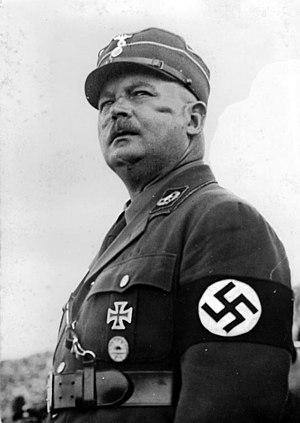
La Sturmabteilung, abrégée en SA, est une organisation paramilitaire du Parti national-socialiste des travailleurs allemands, organisation dont est ensuite issue la SS. La SA joua un rôle important dans l'accès au pouvoir d’Adolf Hitler en 1933. À partir de 1934, et après l'élimination de ses principaux dirigeants durant la nuit des Longs Couteaux, la SA ne joue plus aucun rôle politique.
La liste des victimes de la nuit des Longs Couteaux présente les noms des personnes assassinées par les nazis en Allemagne, au sein même de leur mouvement, entre les 29 juin 1934 et 2 juillet 1934, et plus spécifiquement pendant la nuit du 29 juin 1934 au 30 juin 1934.
Le putsch de la Brasserie ou putsch de Munich est une tentative de prise du pouvoir par la force en Bavière menée par Adolf Hitler, dirigeant du Parti national-socialiste des travailleurs allemands, dans la soirée du 8 novembre 1923. Elle se déroula principalement à la Bürgerbräukeller, une brasserie de Munich. Y participèrent notamment Hermann Göring, Ernst Röhm, Rudolf Hess, Heinrich Himmler et Julius Streicher.
Ernst Röhm est un officier, homme politique et chef de groupe paramilitaire allemand, né le 28 novembre 1887 à Munich et mort assassiné le 1ᵉʳ juillet 1934 à la prison de Stadelheim, à Munich.